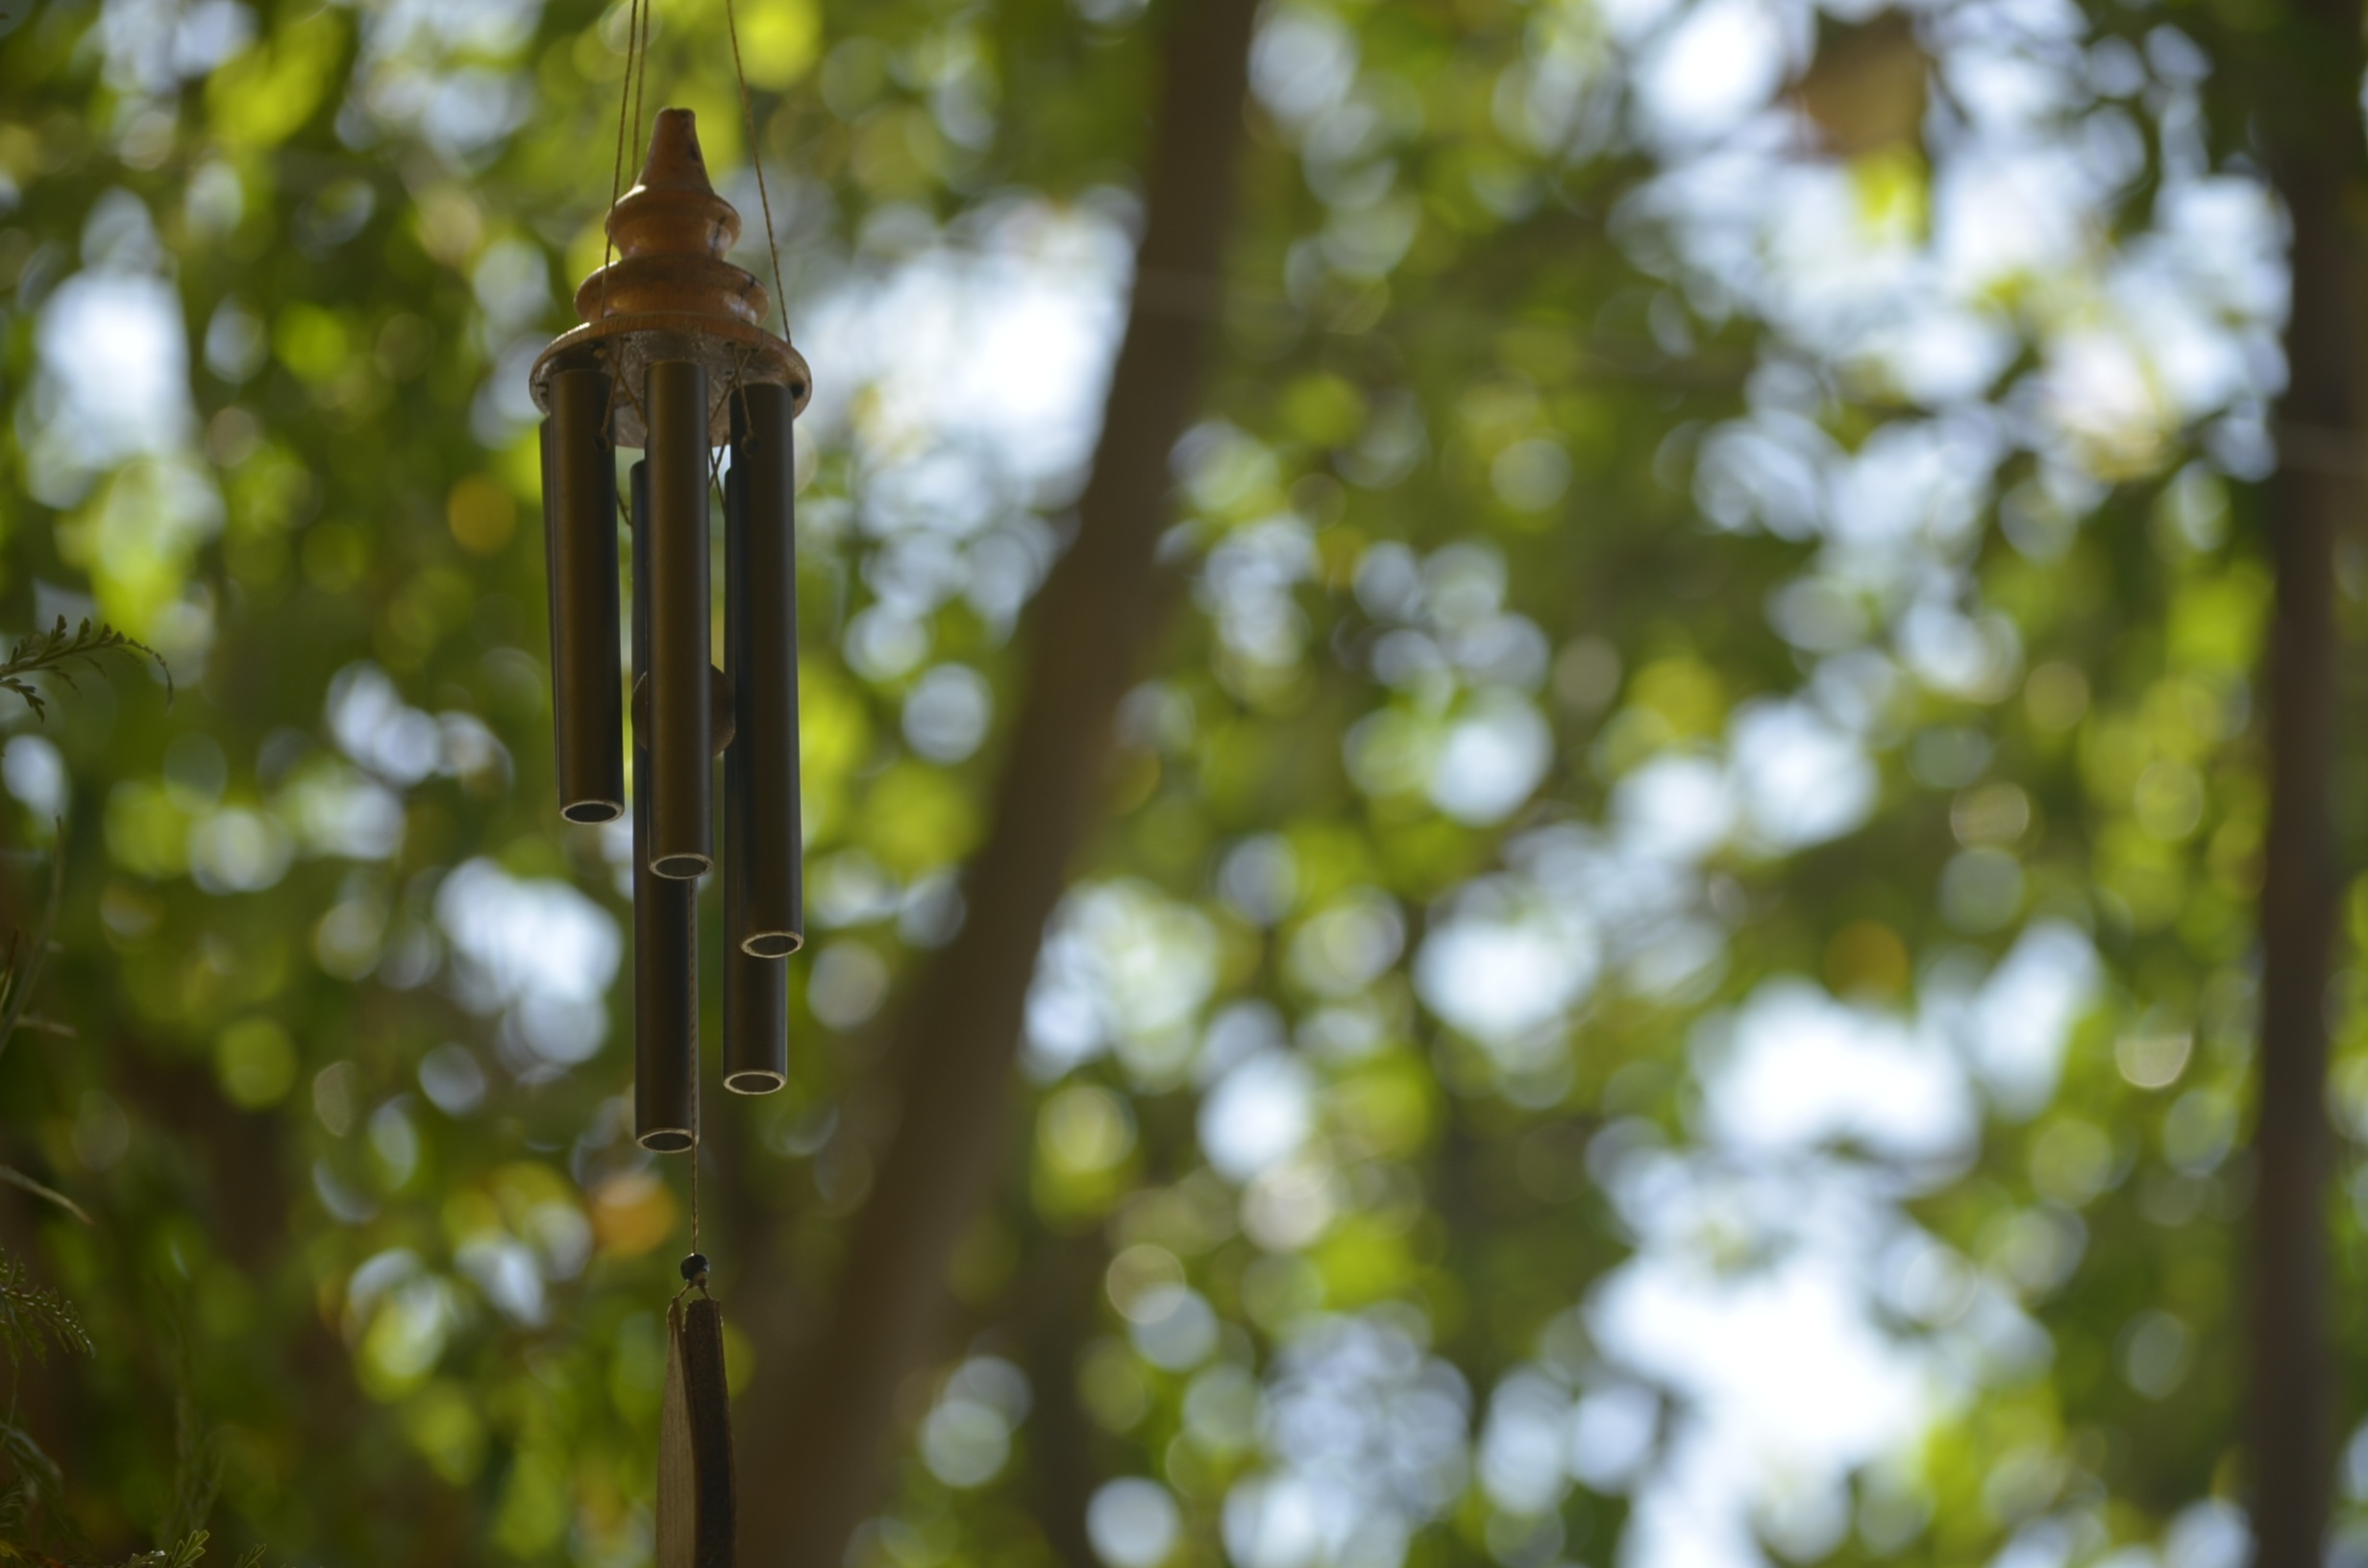
tree, nature, forest, grass, branch, blossom, light, blur, plant, sunlight, leaf, flower, flying, green, autumn, botany, yellow, flora, season, close up, sound, woodland, pendant, macro photography, wind chimes, plant stem, woody plant, asian bell, wind bell